12th Space Warning Squadron

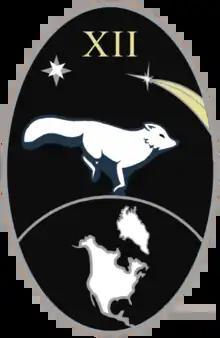
Squadron emblem

The 12th Space Warning Squadron is a United States Space Force ground-based radar used for missile warning, missile defense, and space situation awareness, stationed at Pituffik Space Base, Greenland.